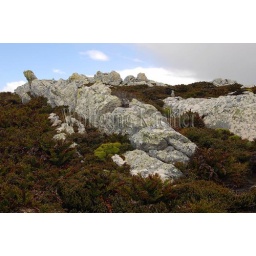
Falkland islands, near port stanley, gypsy cove, rock formations and plants